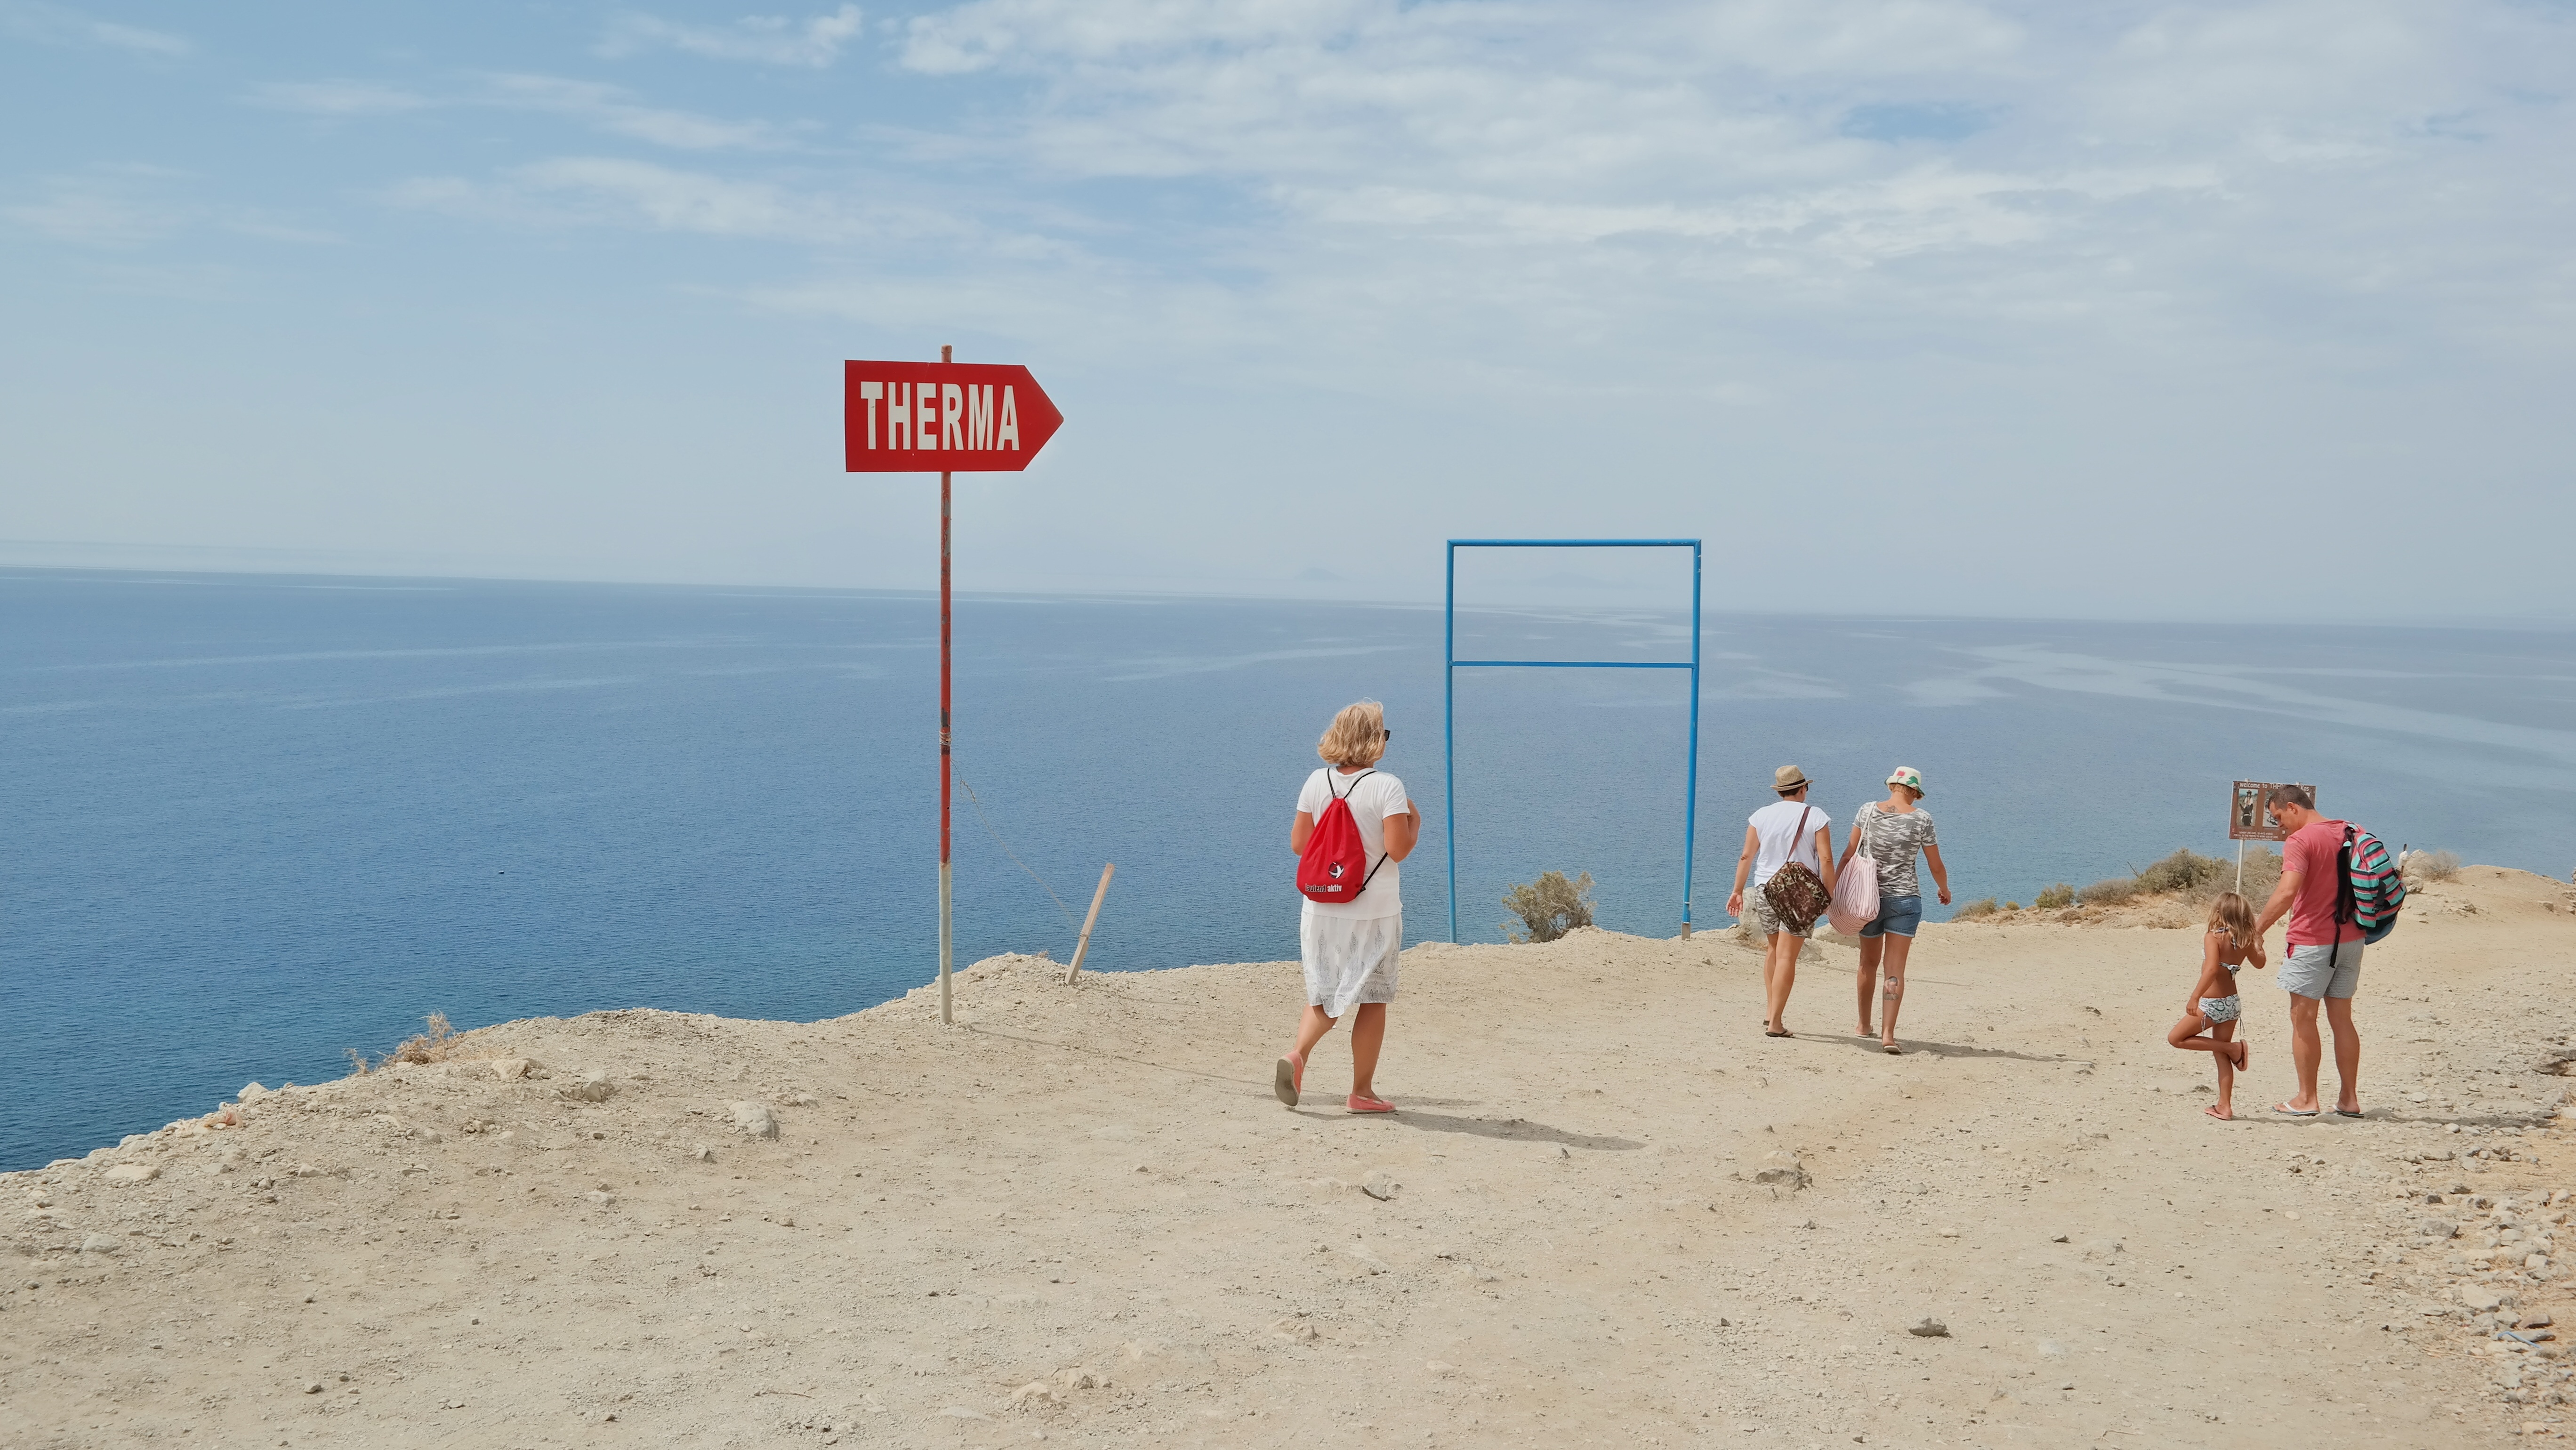
beach, sea, coast, sand, ocean, hiking, shore, summer, vacation, walk, holiday, body of water, greece, hot spring, cape, kos, tourists people